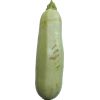
Label: Zucchini 1